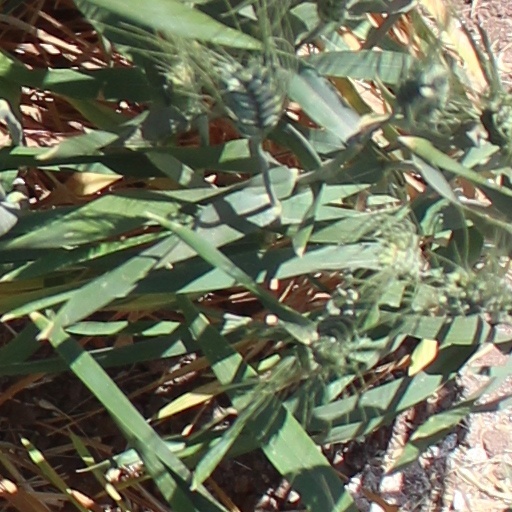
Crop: wheat